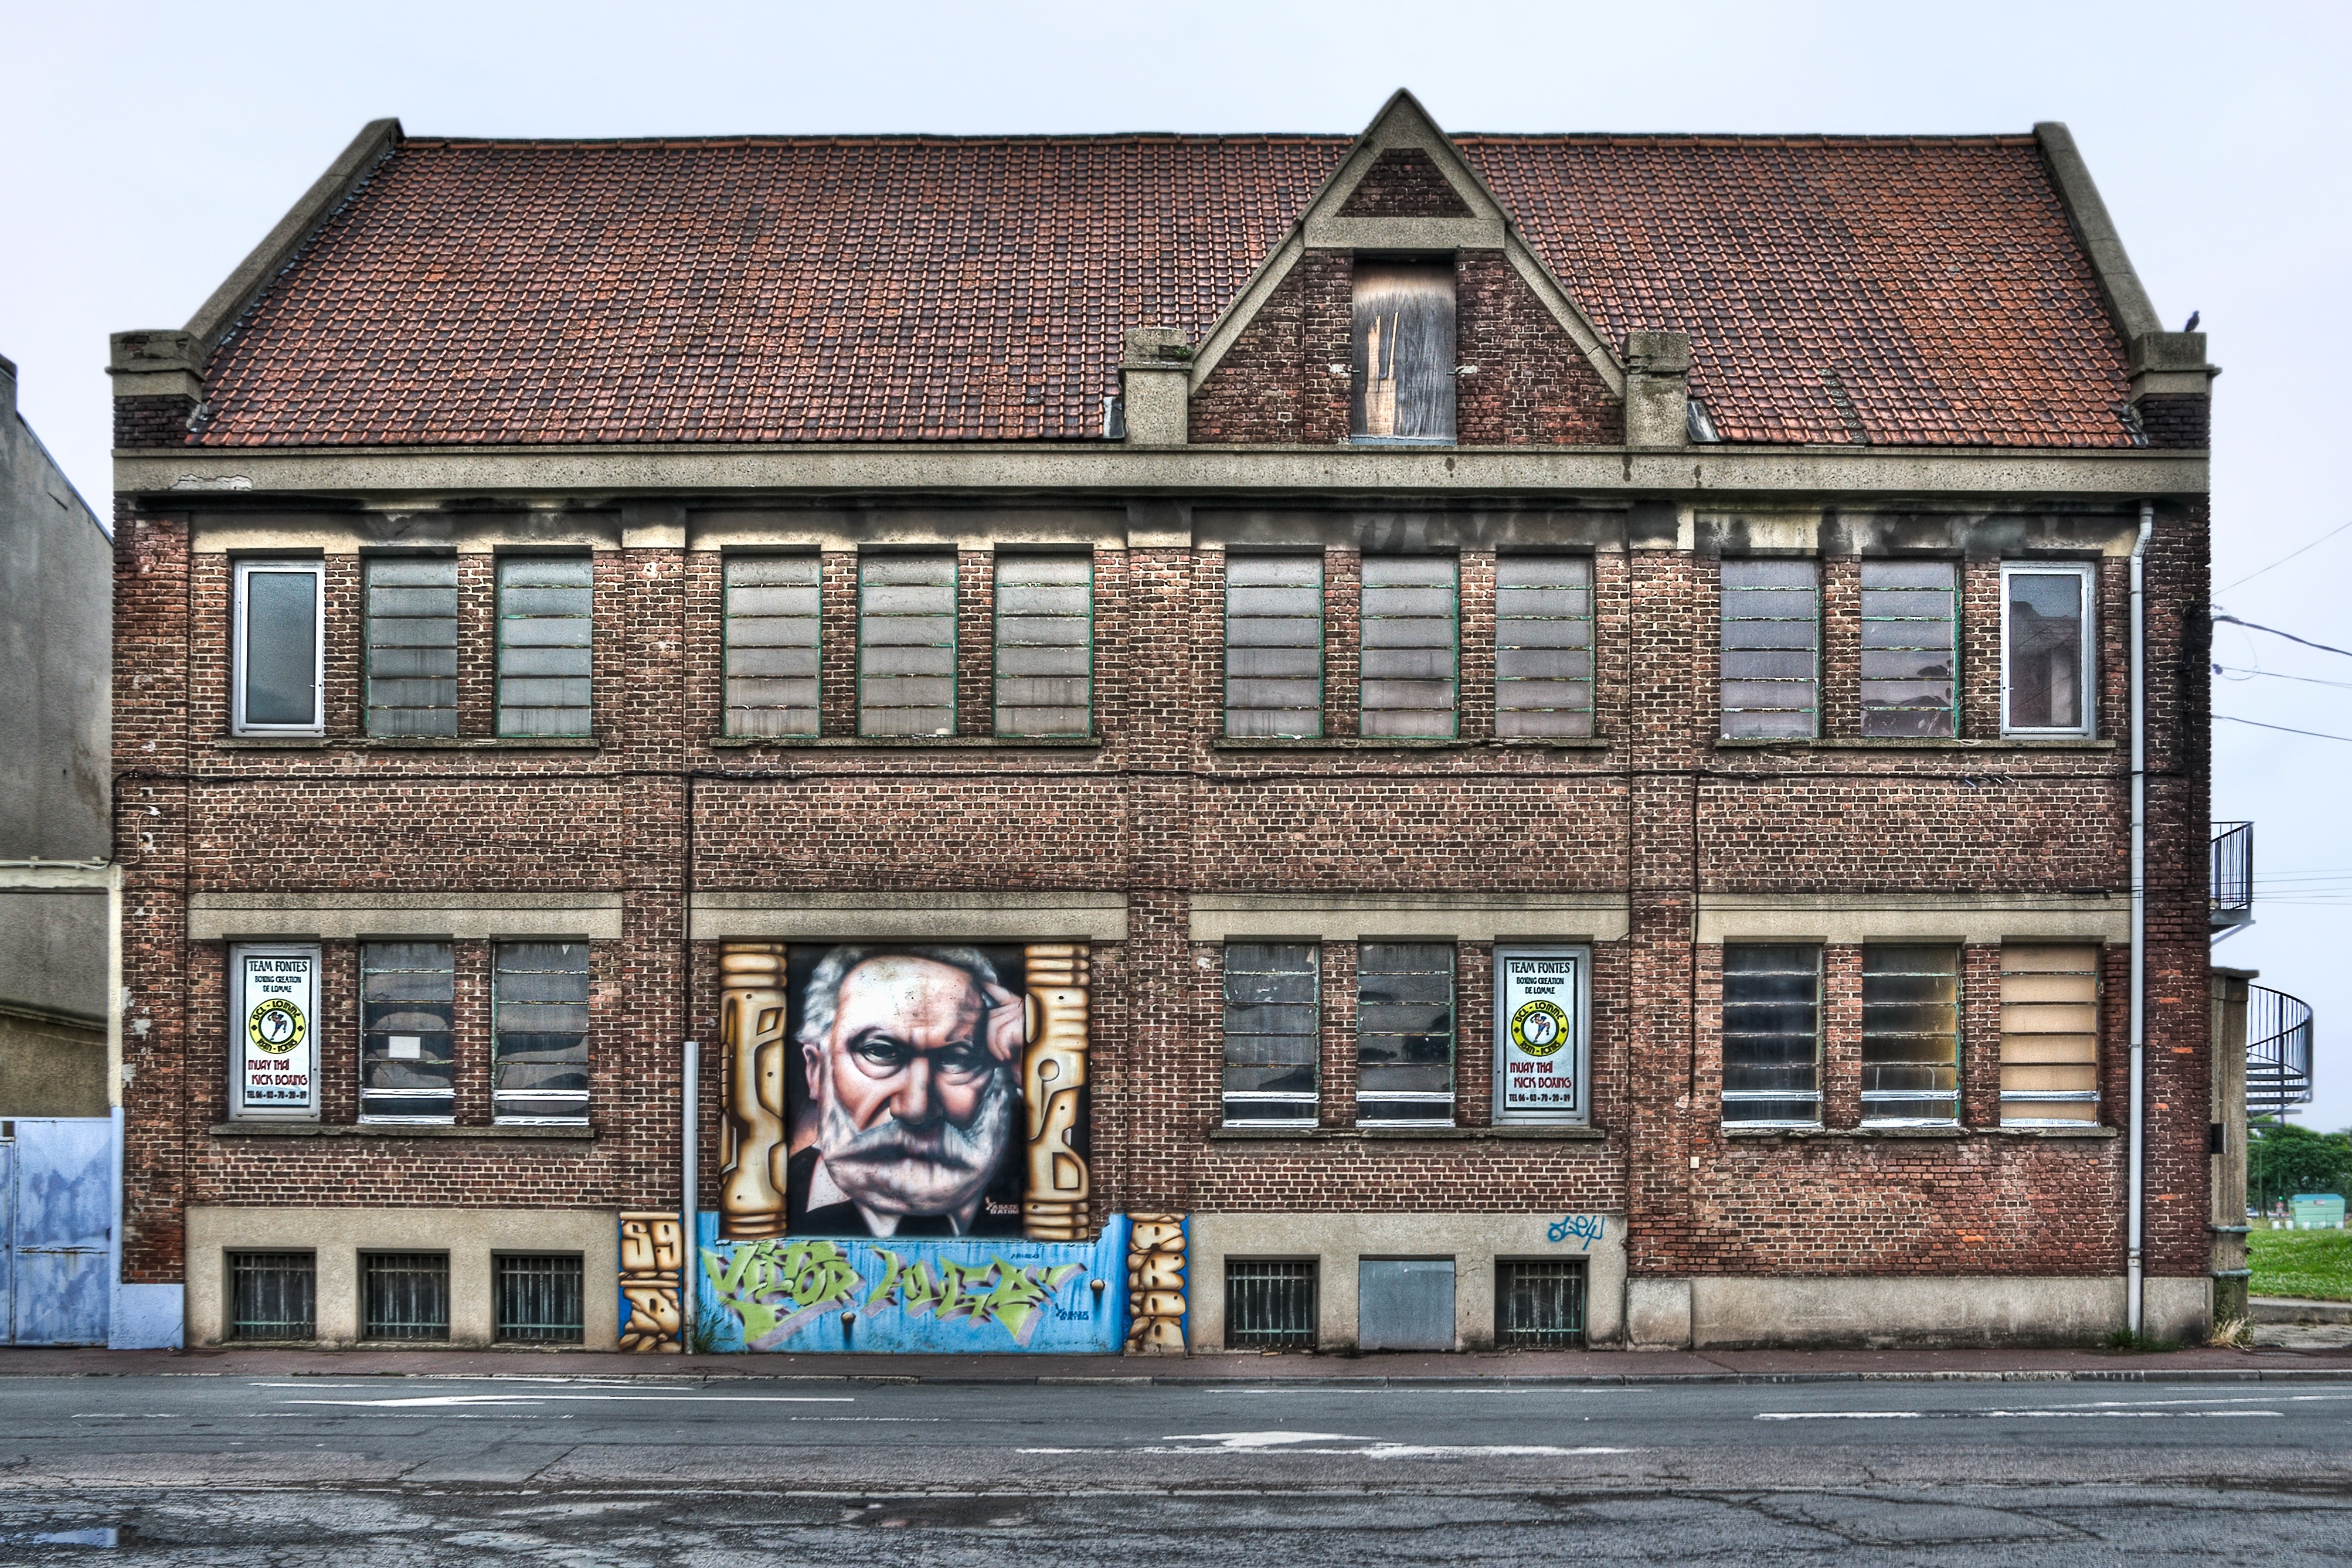
architecture, house, window, town, building, home, downtown, landmark, facade, hdr, tag, estate, neighbourhood, abandoned building, urban area, residential area, victor hugo